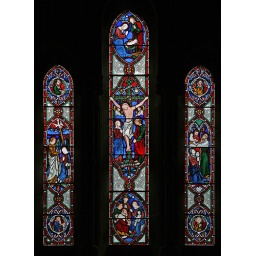
Stained glass in the church of St. Mary the Virgin, Longstowe, Cambridgeshire